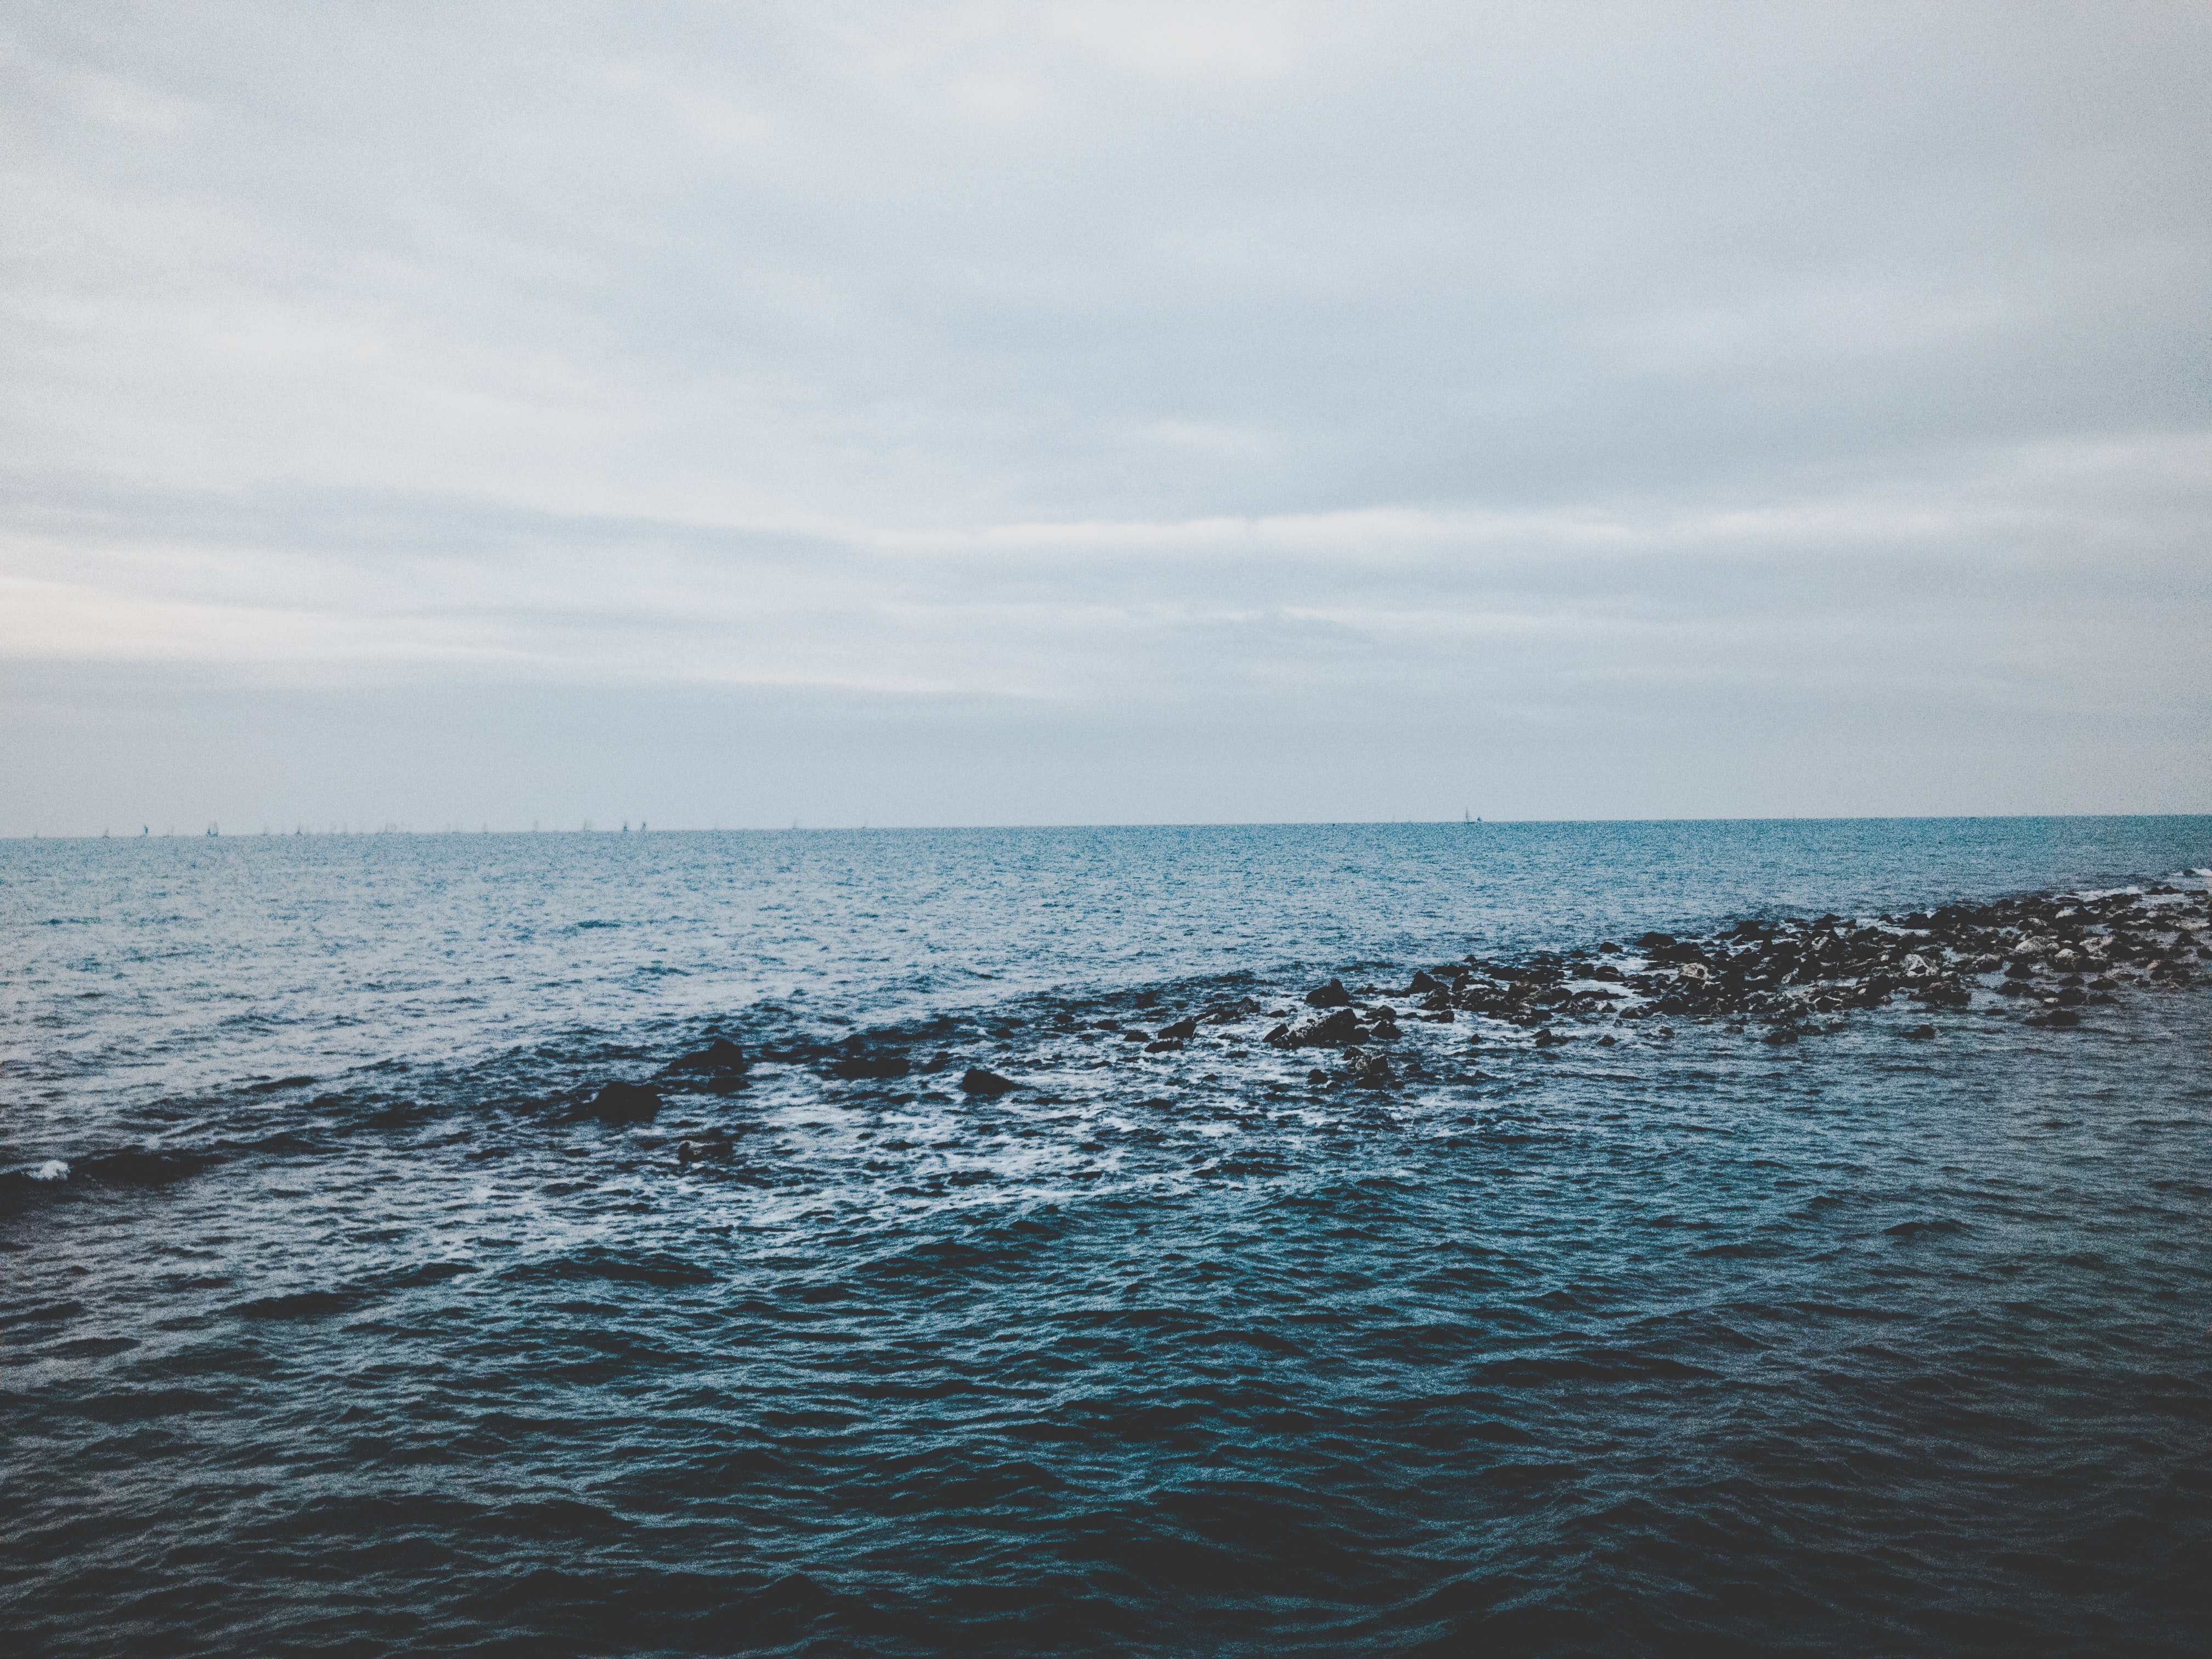
body of water, sea, sky, horizon, water, ocean, blue, wave, water resources, shore, coast, calm, wind wave, sound, cloud, vacation, beach, coastal and oceanic landforms, summer, tide, landscape, lake, bay, channel